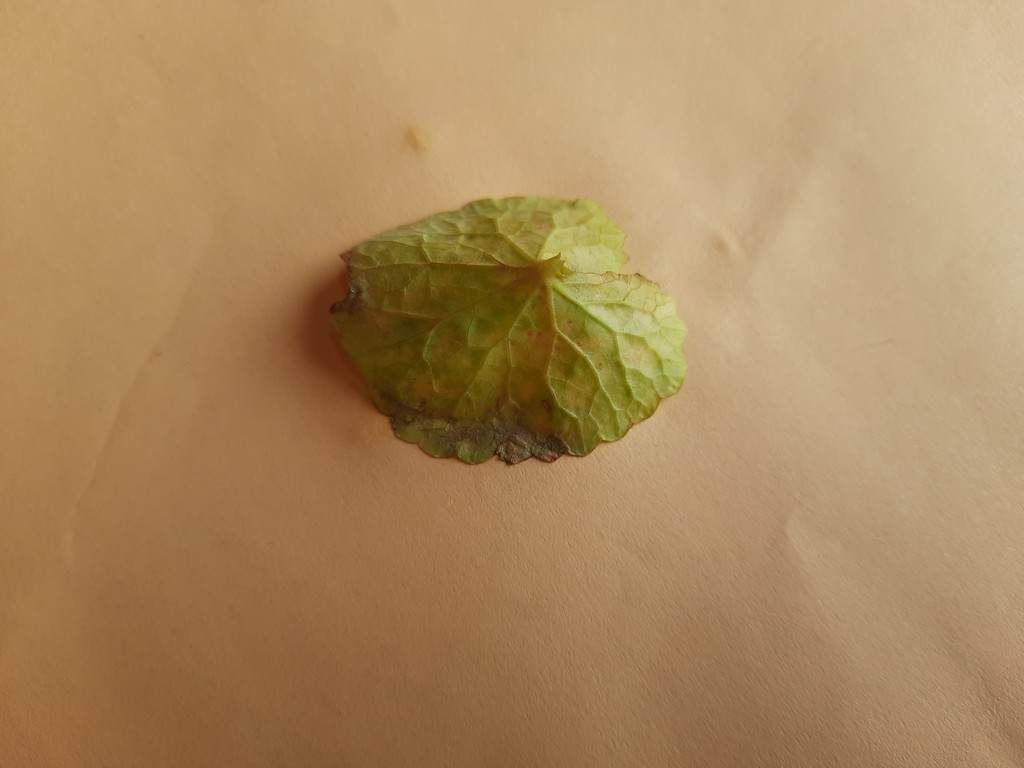
Label: Unhealthy